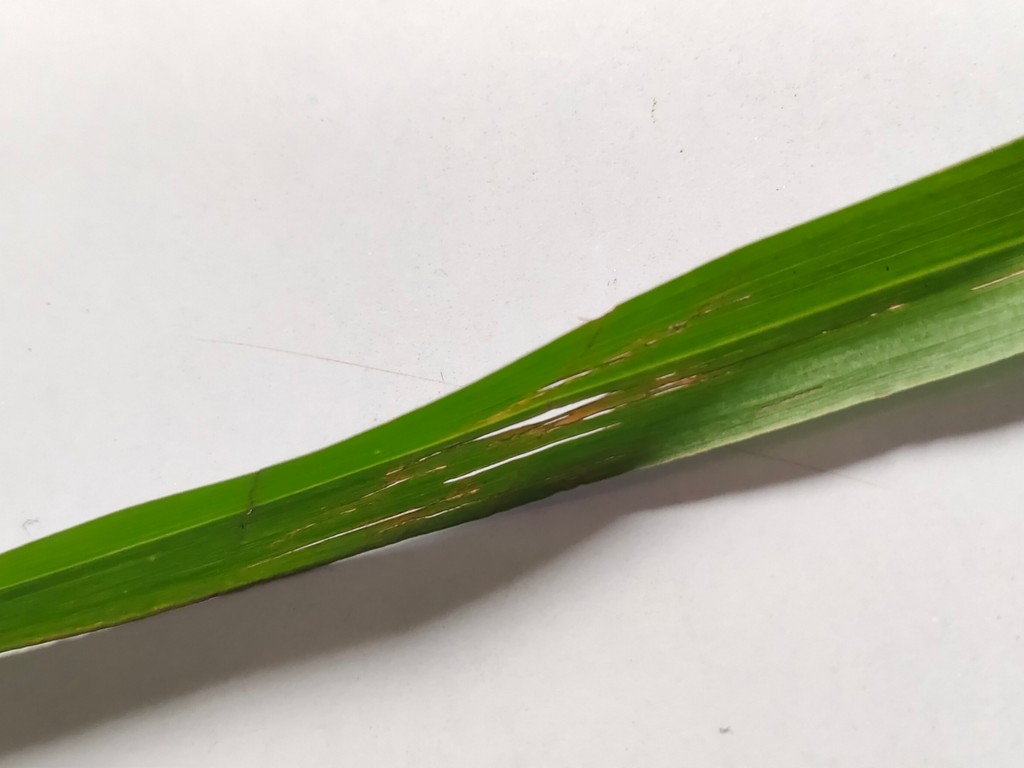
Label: Unhealthy